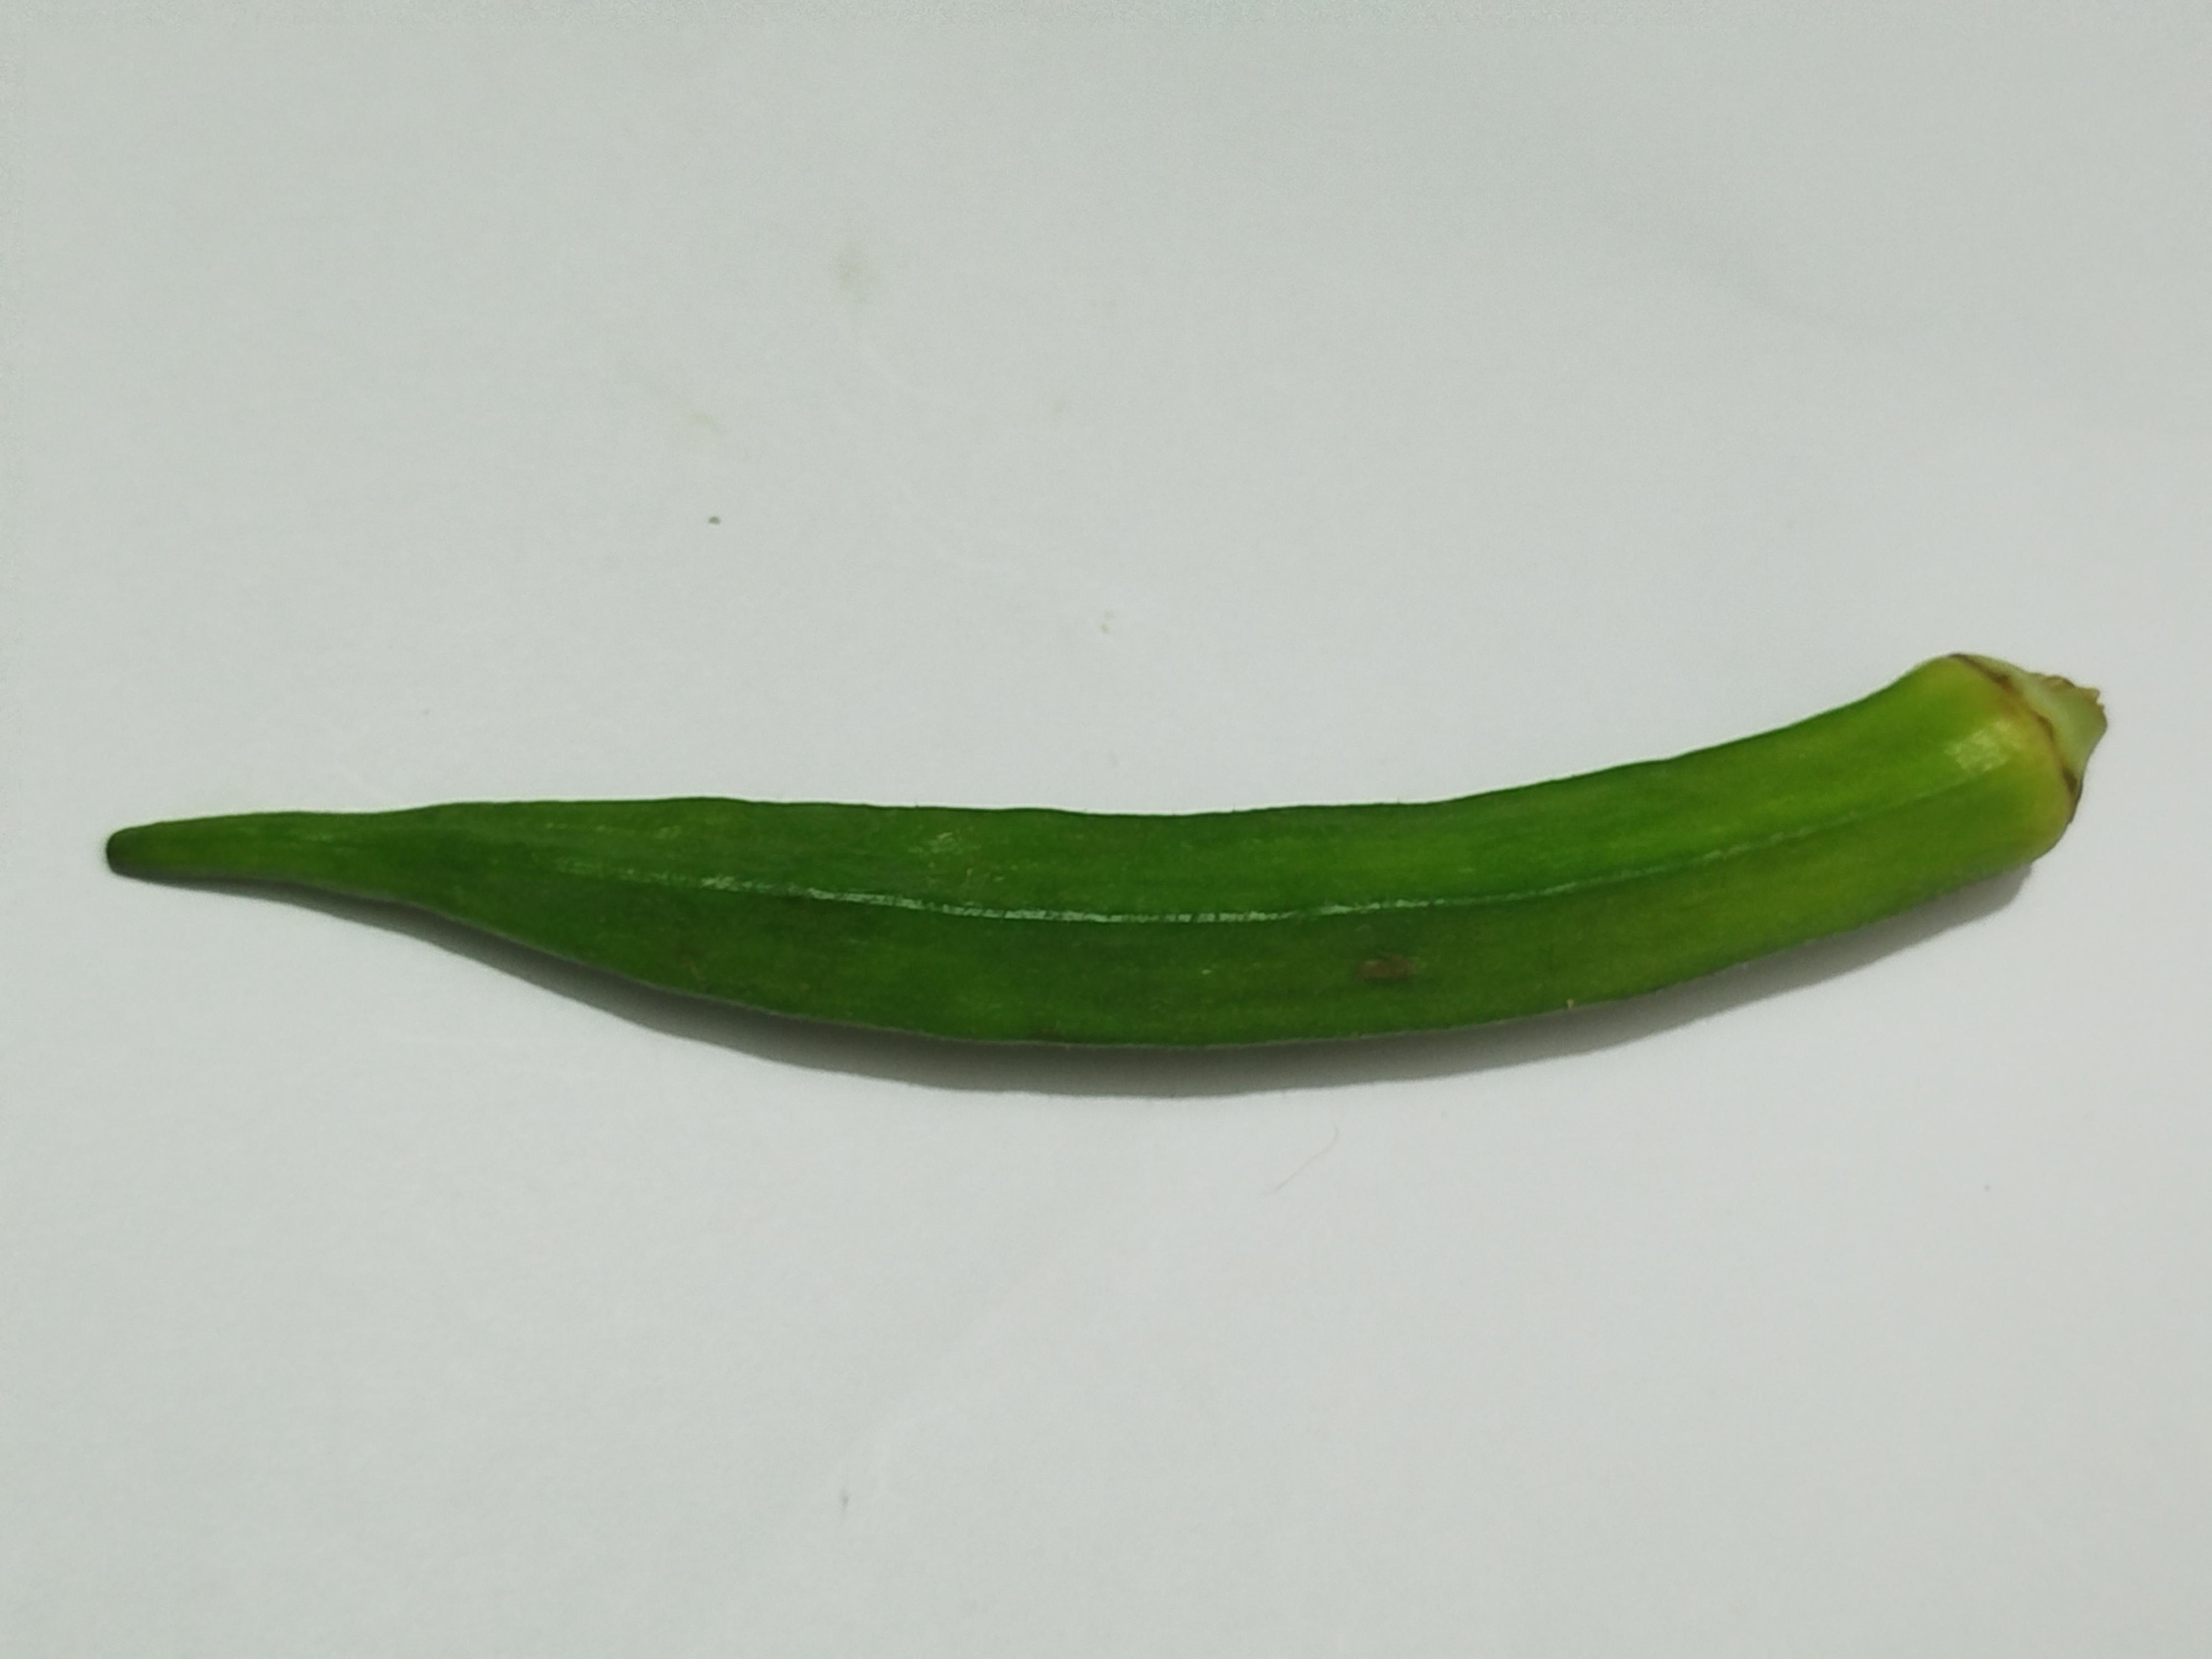
Label: Ladies finger